The Beaver (film)

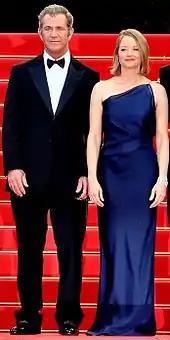
Mel Gibson and Jodie Foster promoting the film at the 2011 Cannes Film Festival

Over its opening weekend, the film grossed $107,577. "Entertainment Weekly" and several media outlets reported that the film's box office performance was a "flop" with a haul of only $4,890 per theater against its production budget of $21 million (not including marketing costs). "Entertainment Weekly" compared the box office gross of "The Beaver" against Mel Gibson's other most recent "box office failure", 2010's "Edge of Darkness"—which debuted to a per-theater average of $5,615 at more than 3,000 locations—and the box office success of 2010's "Black Swan" which grossed a per-theater average of $88,863 in limited release at only 16 theaters. "The Beaver" was the worst debut for a film directed by Foster.